Quebec Autoroute 20

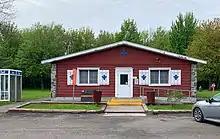
Hurons Rest Stop (westbound) at Sainte-Marie-Madeleine

Other than the Rivière-Beaudette Rest Area, the remaining rest areas along A-20 are not full service and simple places for motorists and truckers to rest. All (except one) have washrooms and a payphone, A few are seasonal only.